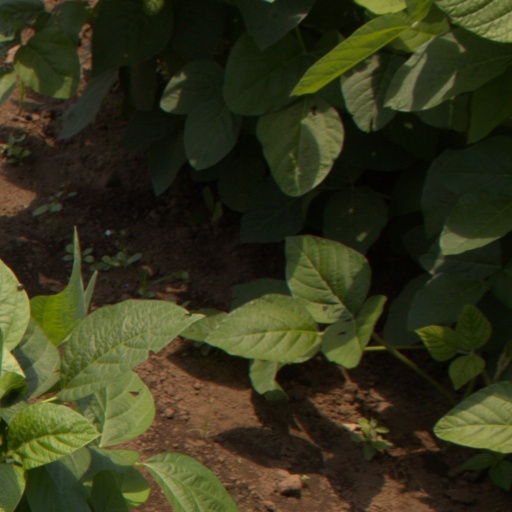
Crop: soybean